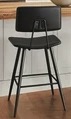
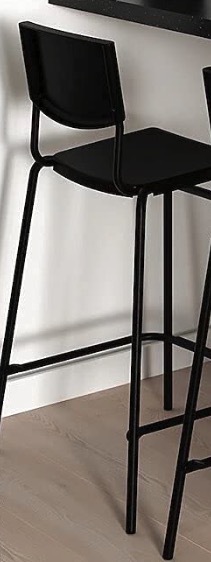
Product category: stool
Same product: no